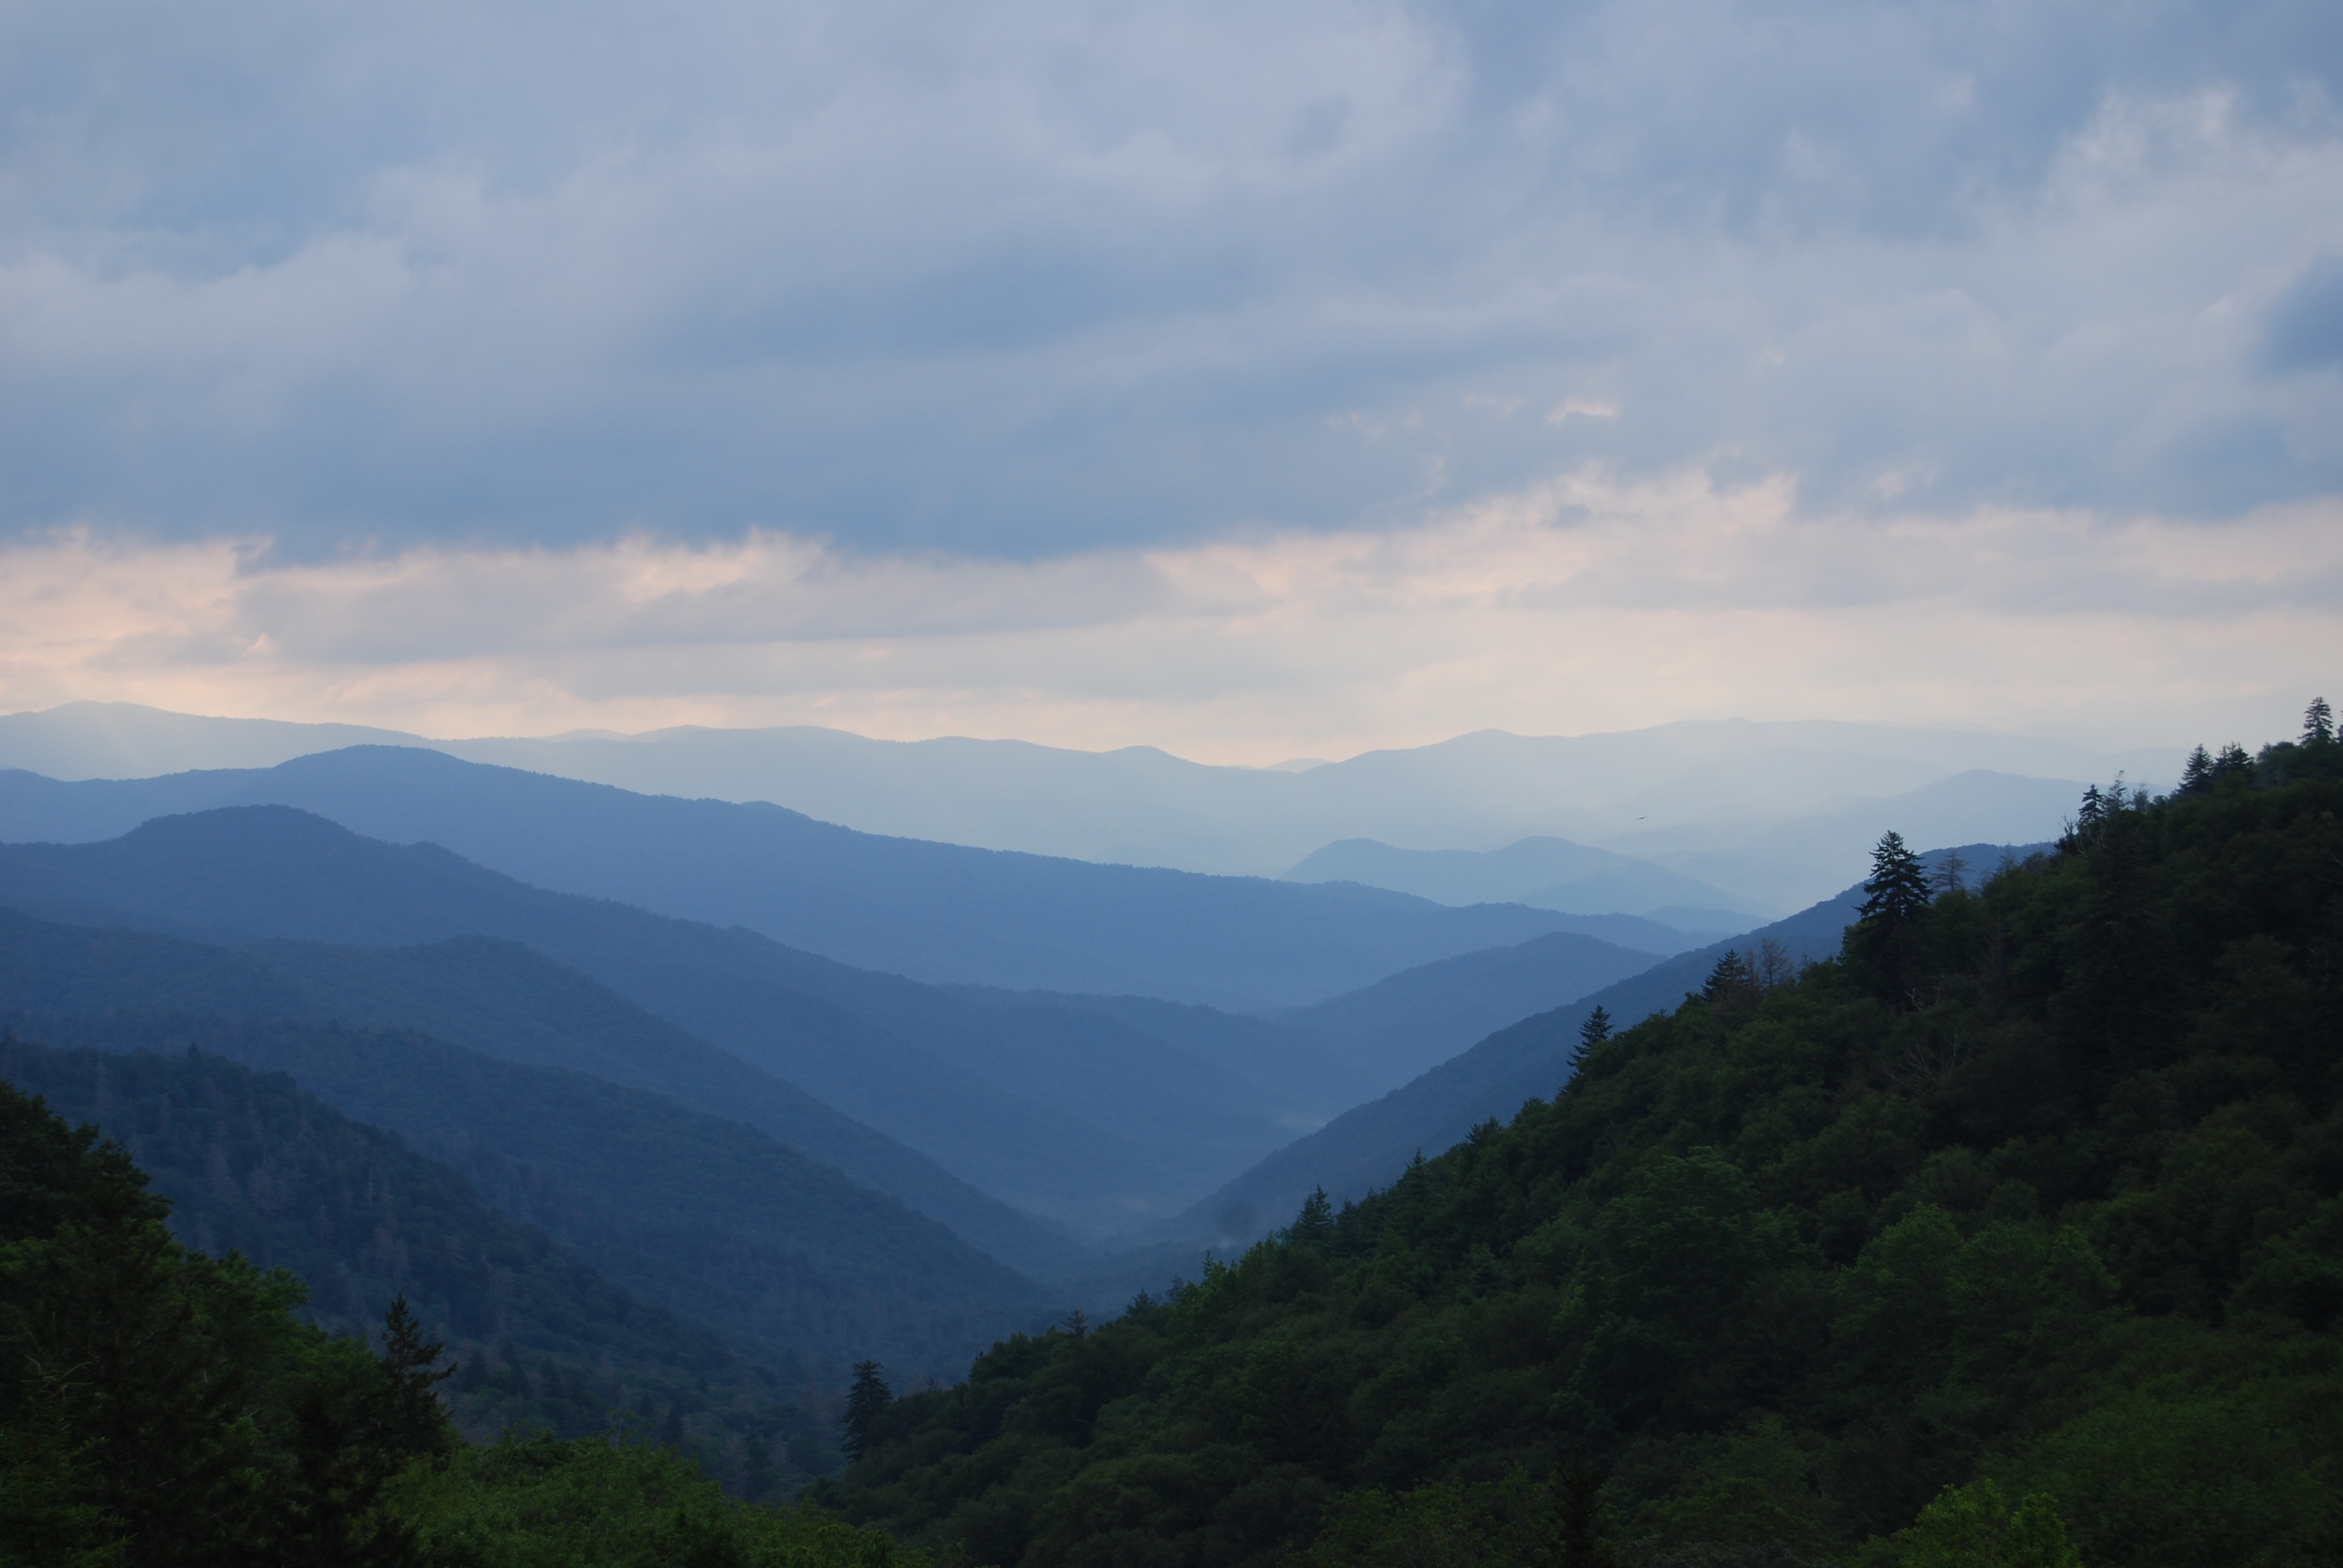
landscape, nature, wilderness, mountain, cloud, fog, morning, hill, valley, mountain range, twilight, highland, national park, ridge, mountains, alps, plateau, fell, loch, landform, great smoky mountains, mountain pass, gsmnp, geographical feature, atmospheric phenomenon, mountainous landforms